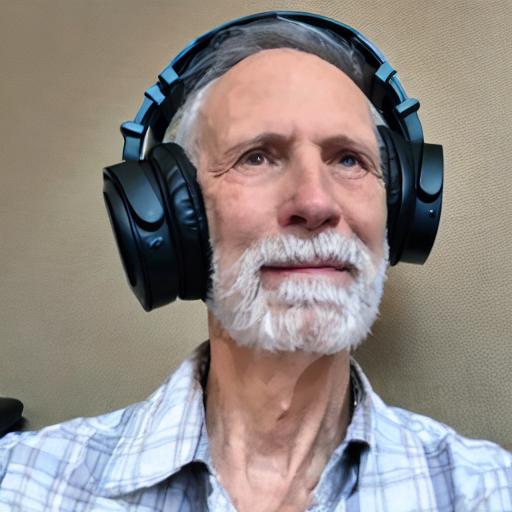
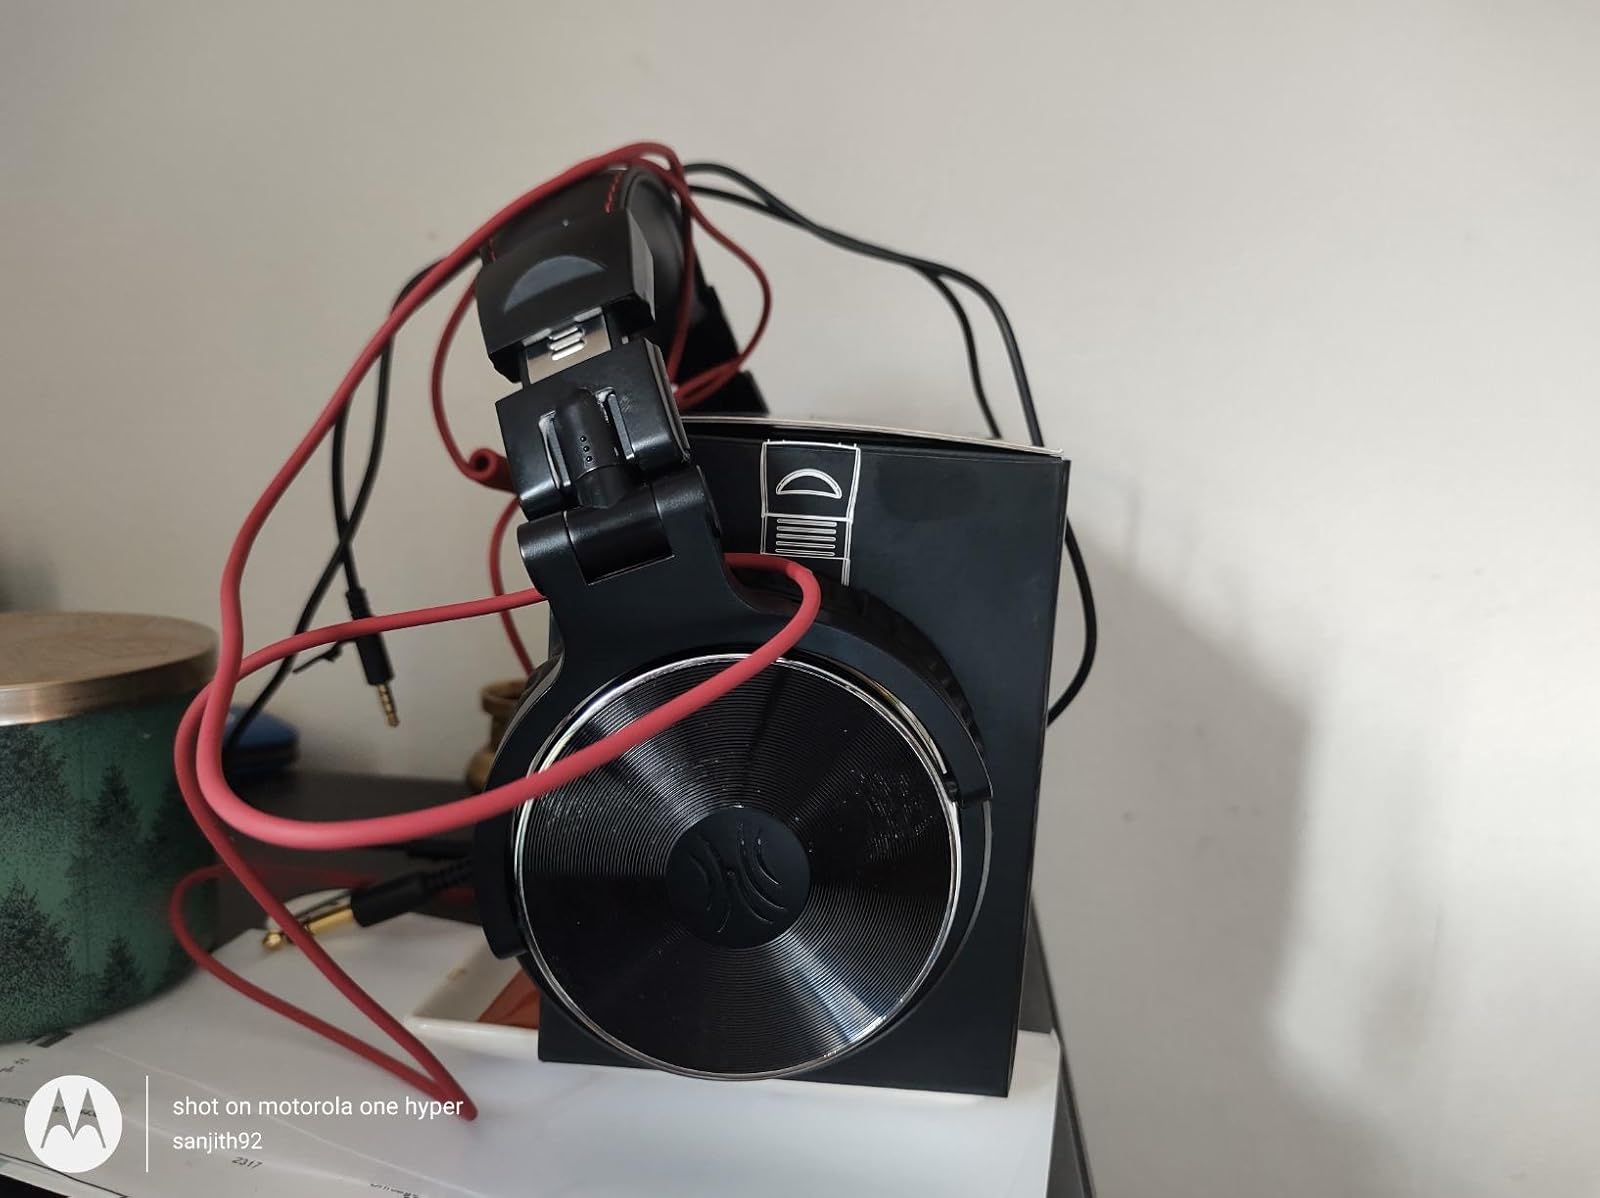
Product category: headphones
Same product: no